Cedarcroft

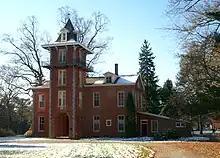
Side view of Cedarcroft in 2008

The construction of the home cost $15,000 by February 1860, which was $5,000 more than anticipated and left Taylor in debt. His life in Kennett Square was further complicated by the outbreak of the American Civil War in 1861. As he wrote to Stoddard in April, "Everything here is upside down. We live almost in a state of siege, with the rumors of war flying about us. At present we don't know what is going on. We have reckless secessionists within twelve miles of us." Out of precaution, Taylor acquired weapons and buried his manuscripts before leaving the country and visiting Europe.